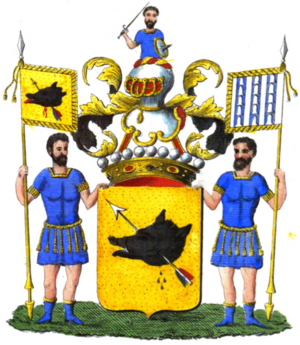
Armoiries de la famille Coppens
Cette liste des familles contemporaines de la noblesse belge ne retient que les familles subsistantes faisant partie officiellement de la noblesse belge avec un principe légal de noblesse héréditaire, à l'exclusion des familles de nationalité belge de noblesse non reconnue ou de noblesse étrangère n'ayant pas introduit une requête d'incorporation dans la noblesse auprès de S.M. le roi des Belges.